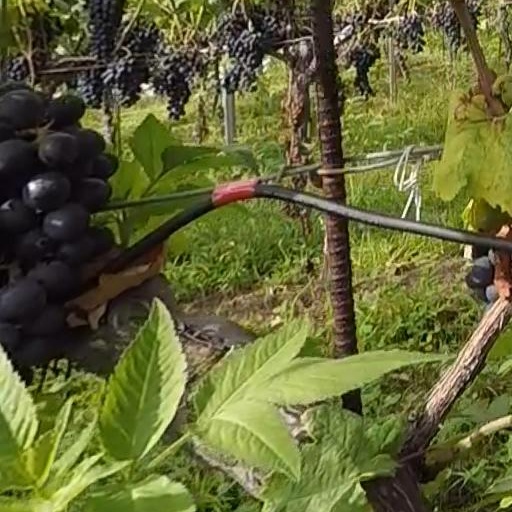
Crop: grape